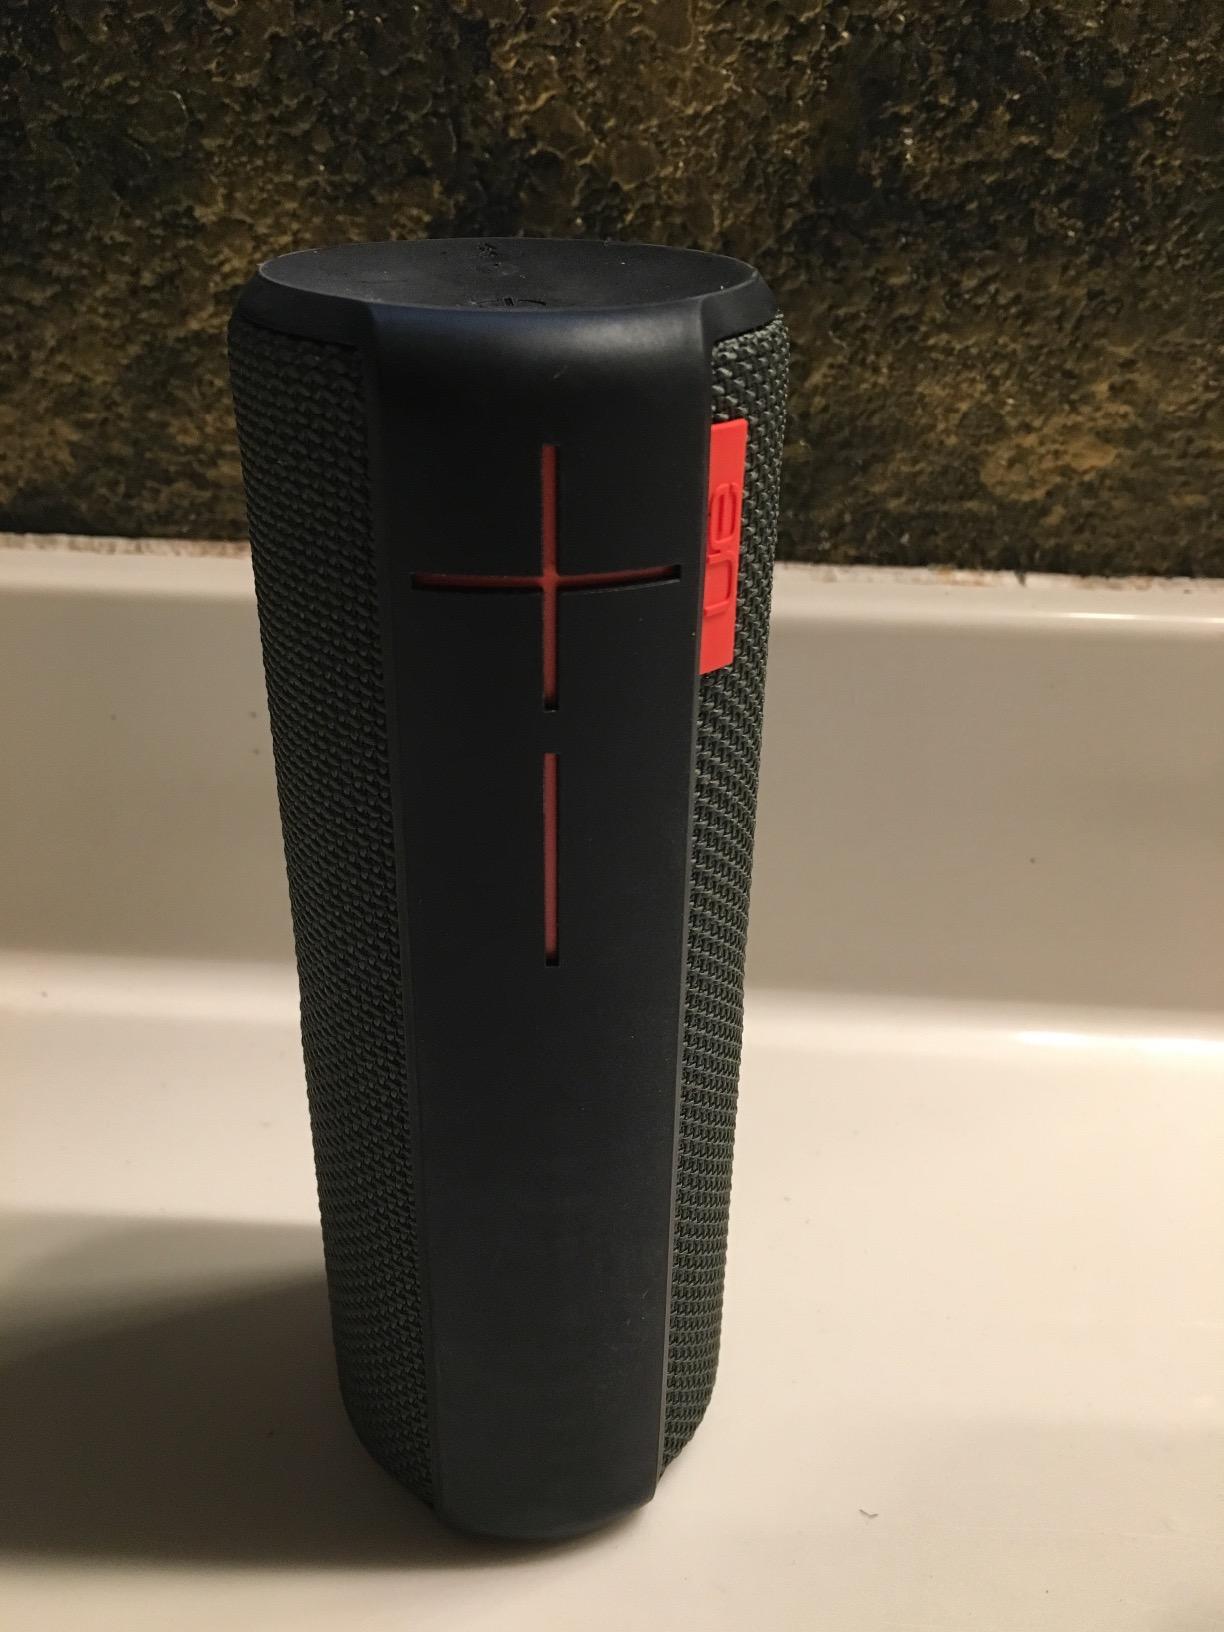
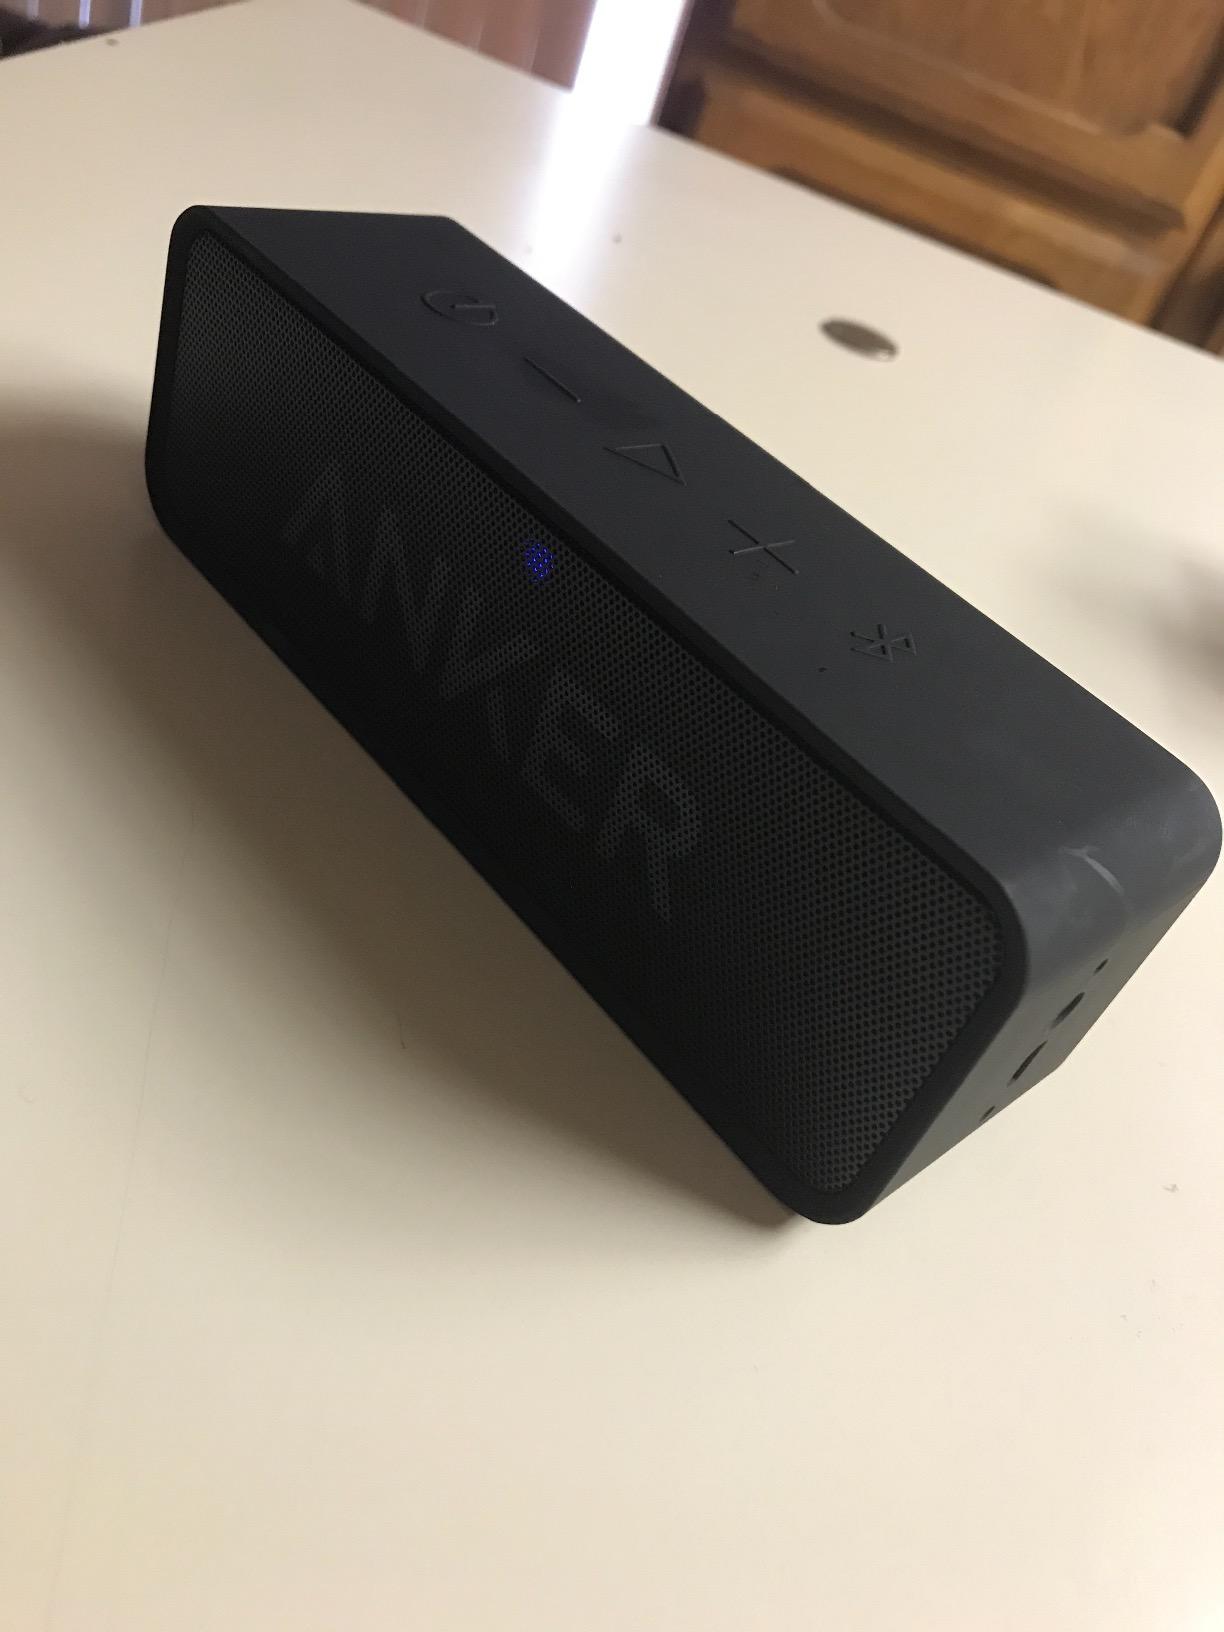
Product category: speaker
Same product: no